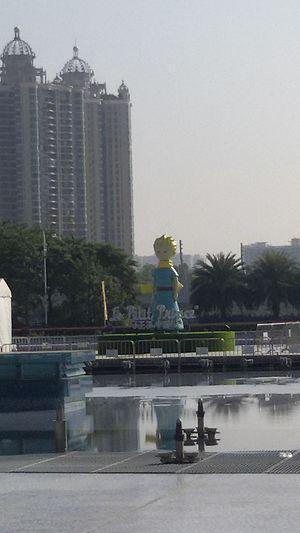
Premier tournoi de l'Le Petit Prince - Tour de Chine ont eu lieu à Canton du 28 Octobre 2015 au 30 Novembre à 2015. 日本語: リトルプリンス 星の王子さまと私 中国のトーナメント、2015年10月28日から2015年11月30日までは、広州で行われました。